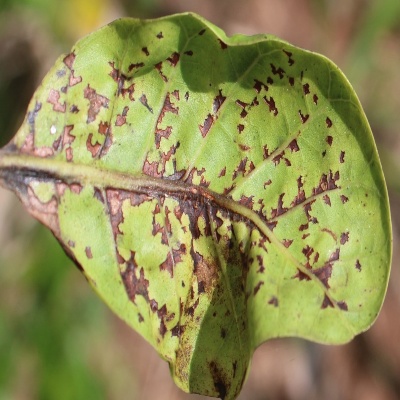
Crop: Cashew
Condition: anthracnose